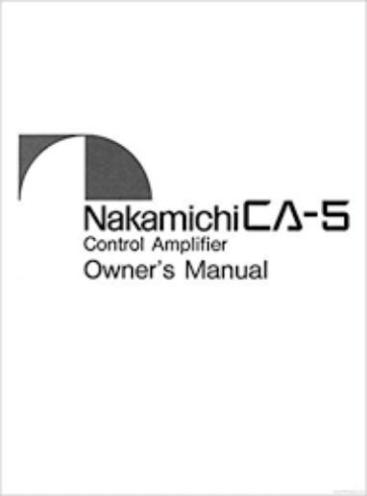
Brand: nakamichi-1
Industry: Necessities